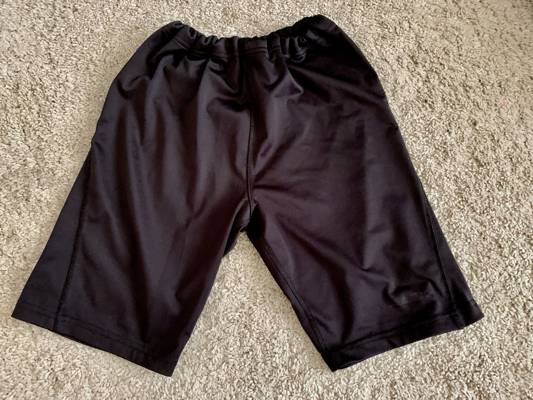
Waste category: clothes